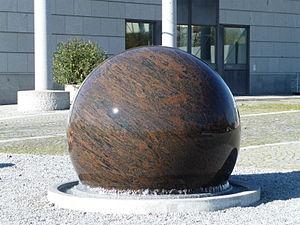
Une fontaine-boule est une fontaine constituée d'une sphère sculptée en pierre, supportée par un mince film d'eau qui lui permet de tourner sur son socle.